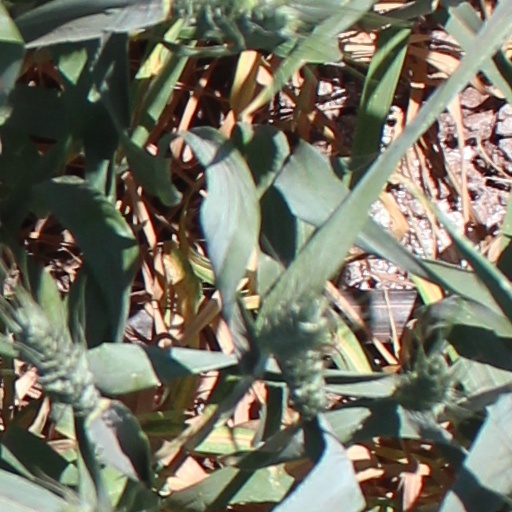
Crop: wheat